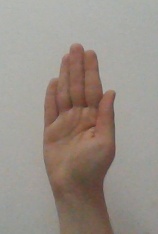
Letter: seen